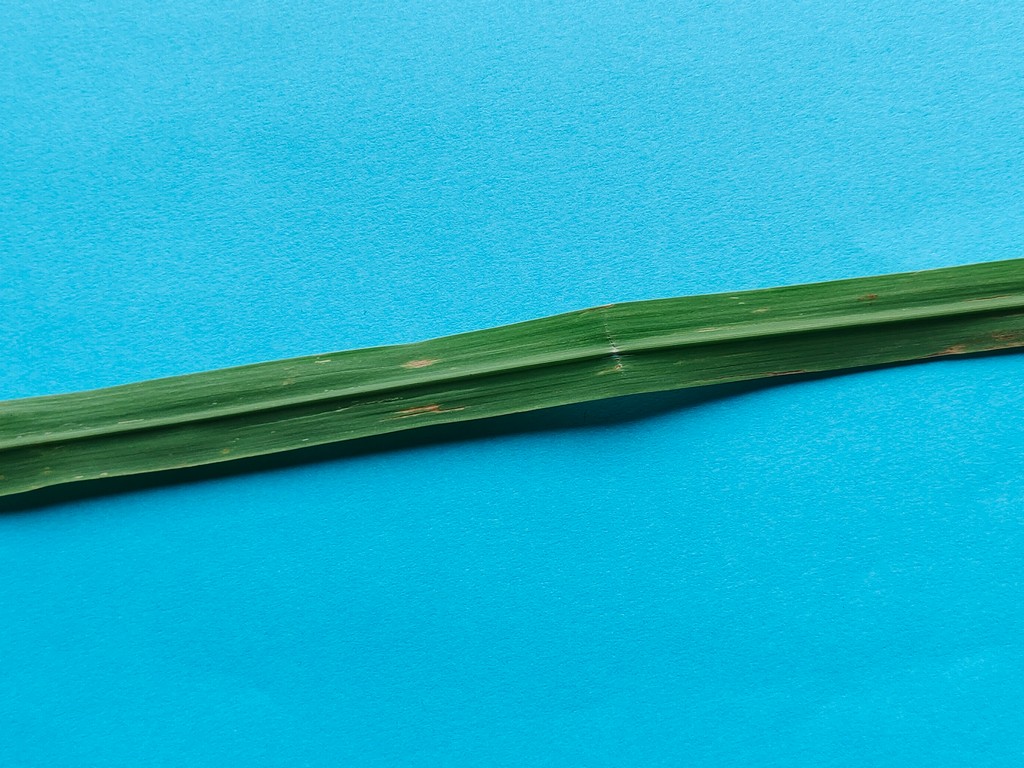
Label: Unhealthy